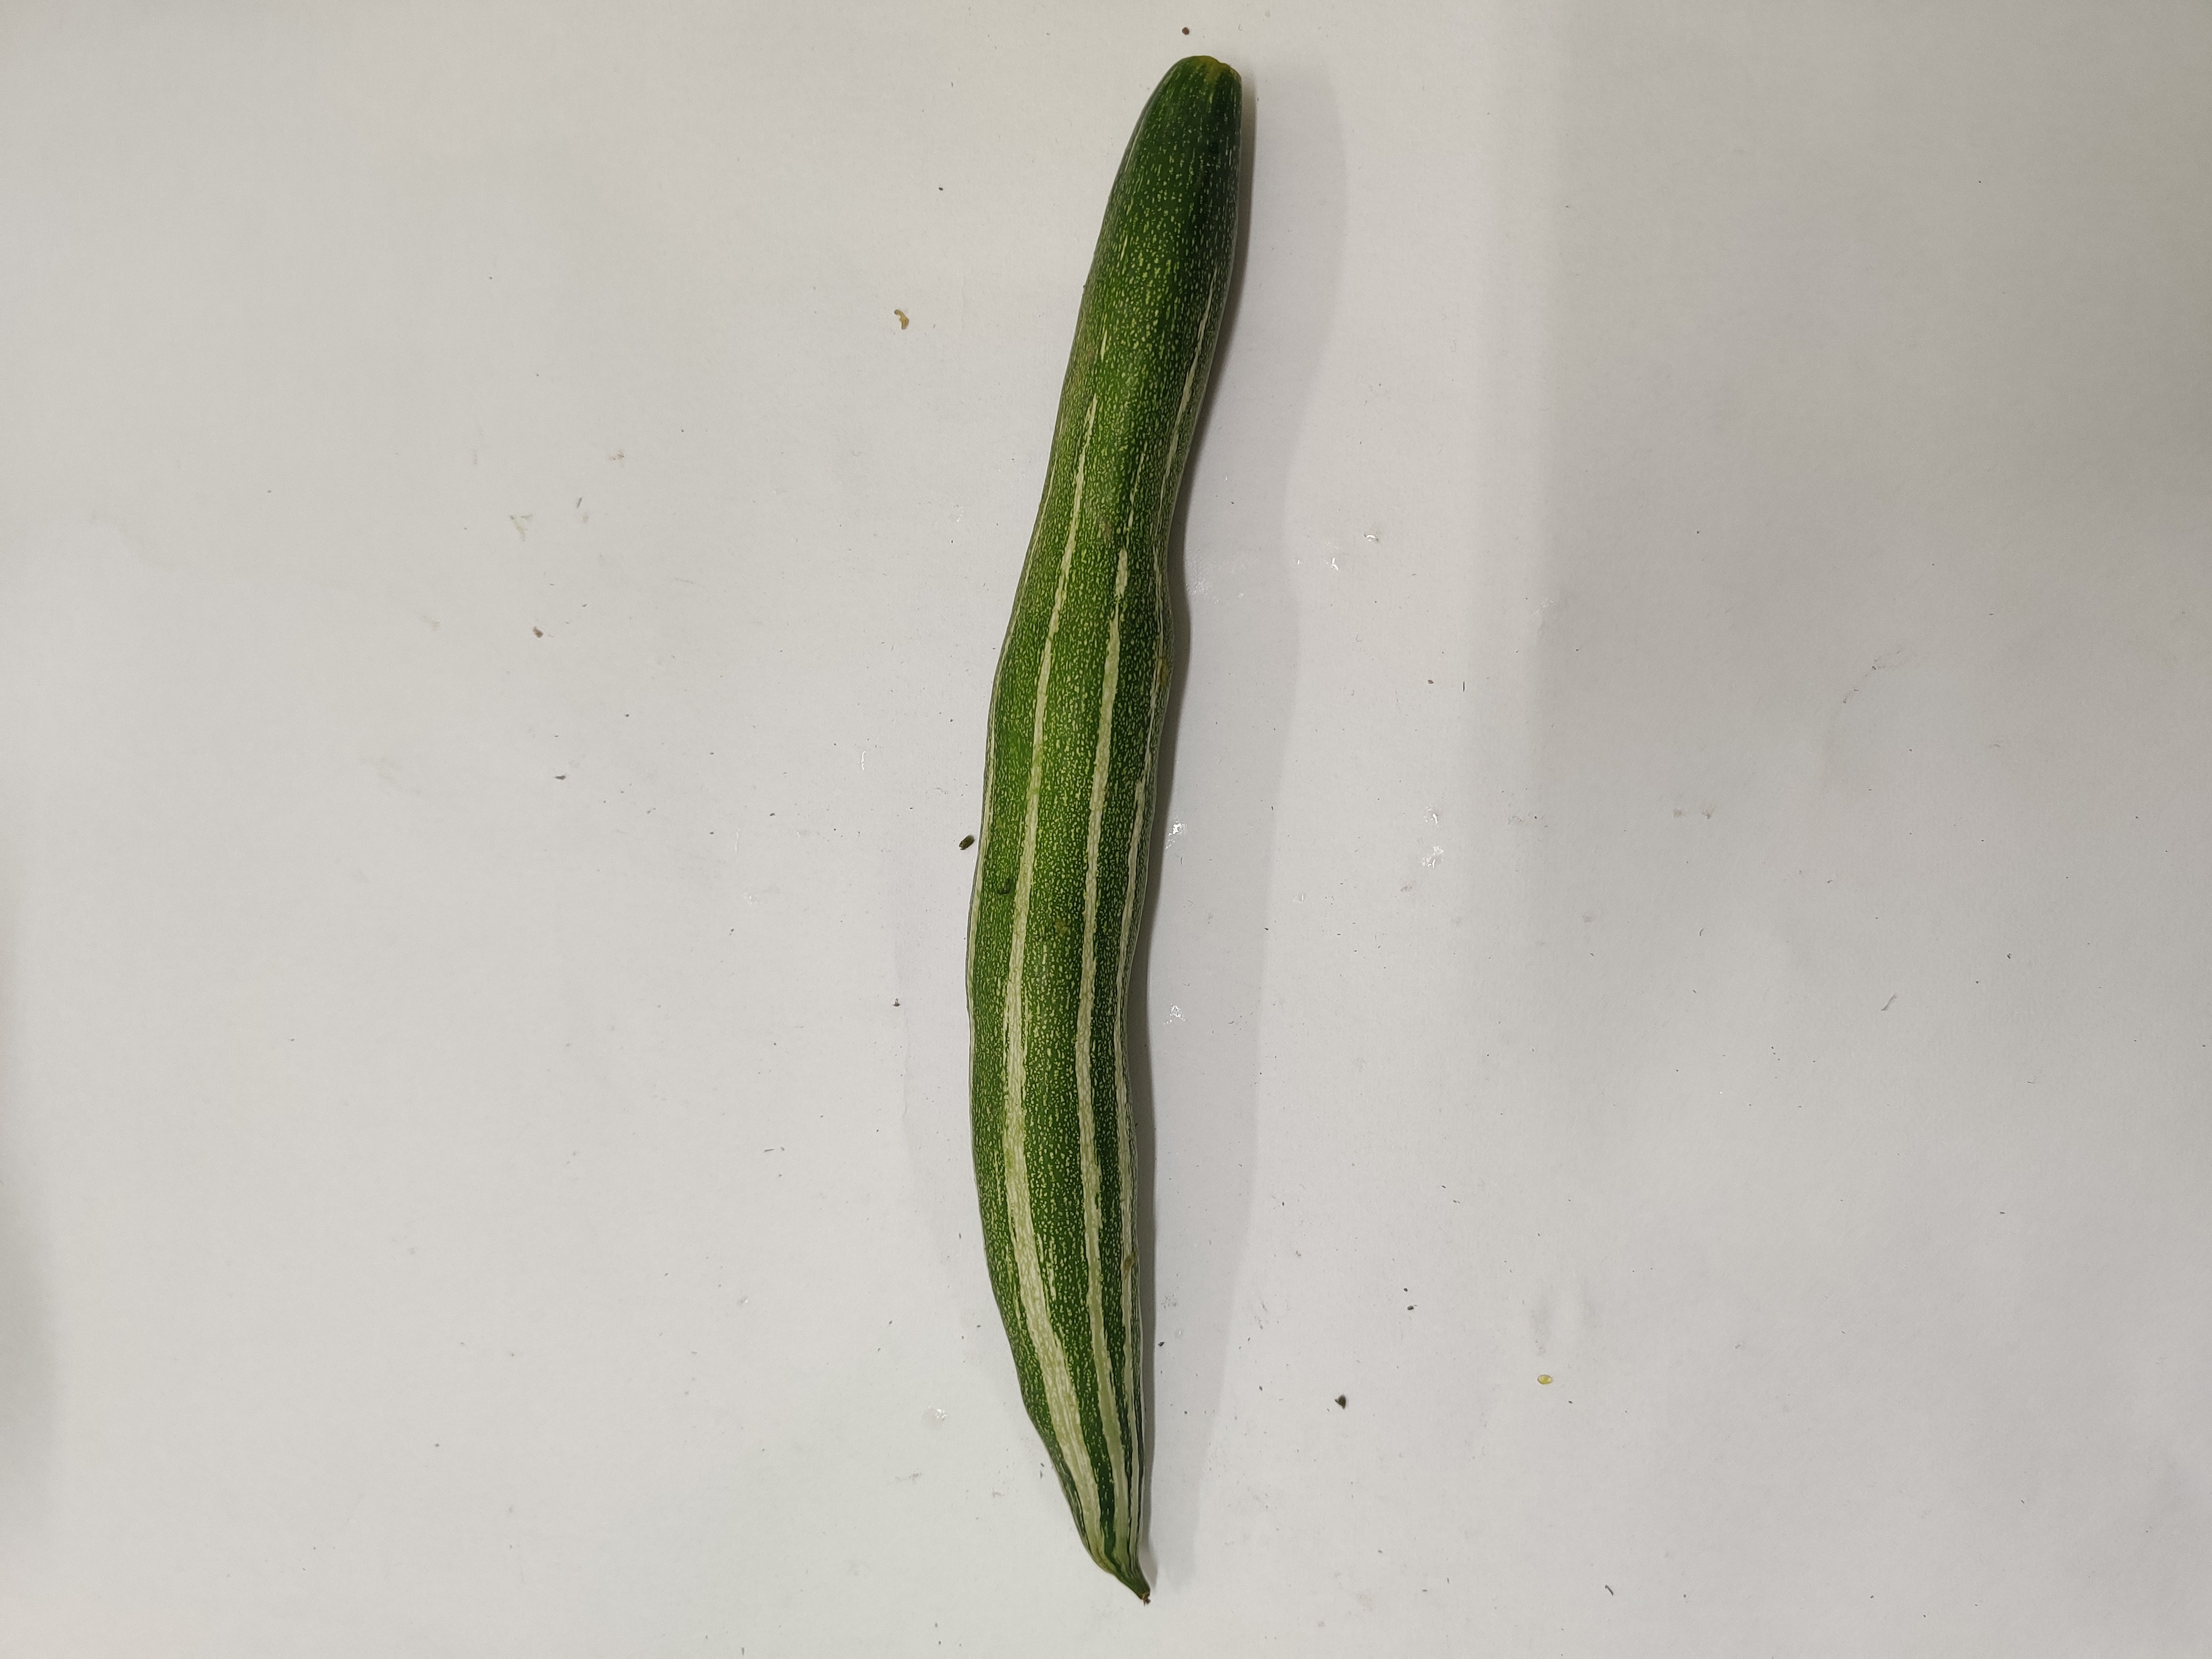
Crop: Snake Gourd
Condition: Fresh